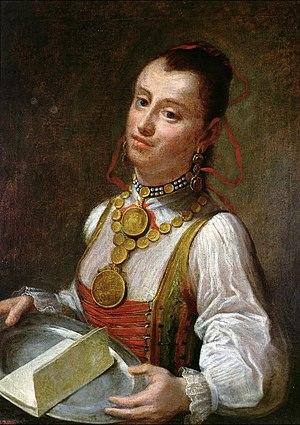
L’histoire des Juifs en Ukraine est la partie de l’histoire du peuple juif qui se déroule dans les territoires de l’actuelle Ukraine et la succession des manifestations du judaisme dans le paysage religieux ukrainien.